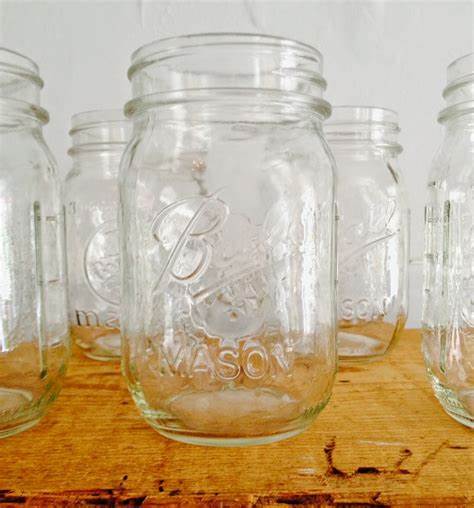
Waste category: glass